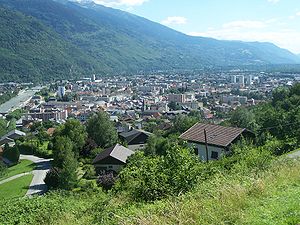
Albertville
Albertville set fra Pallud
Albertville set fra Pallud
Albertville er en fransk Kommune i departementet Savoie i regionen Auvergne-Rhône-Alpes.